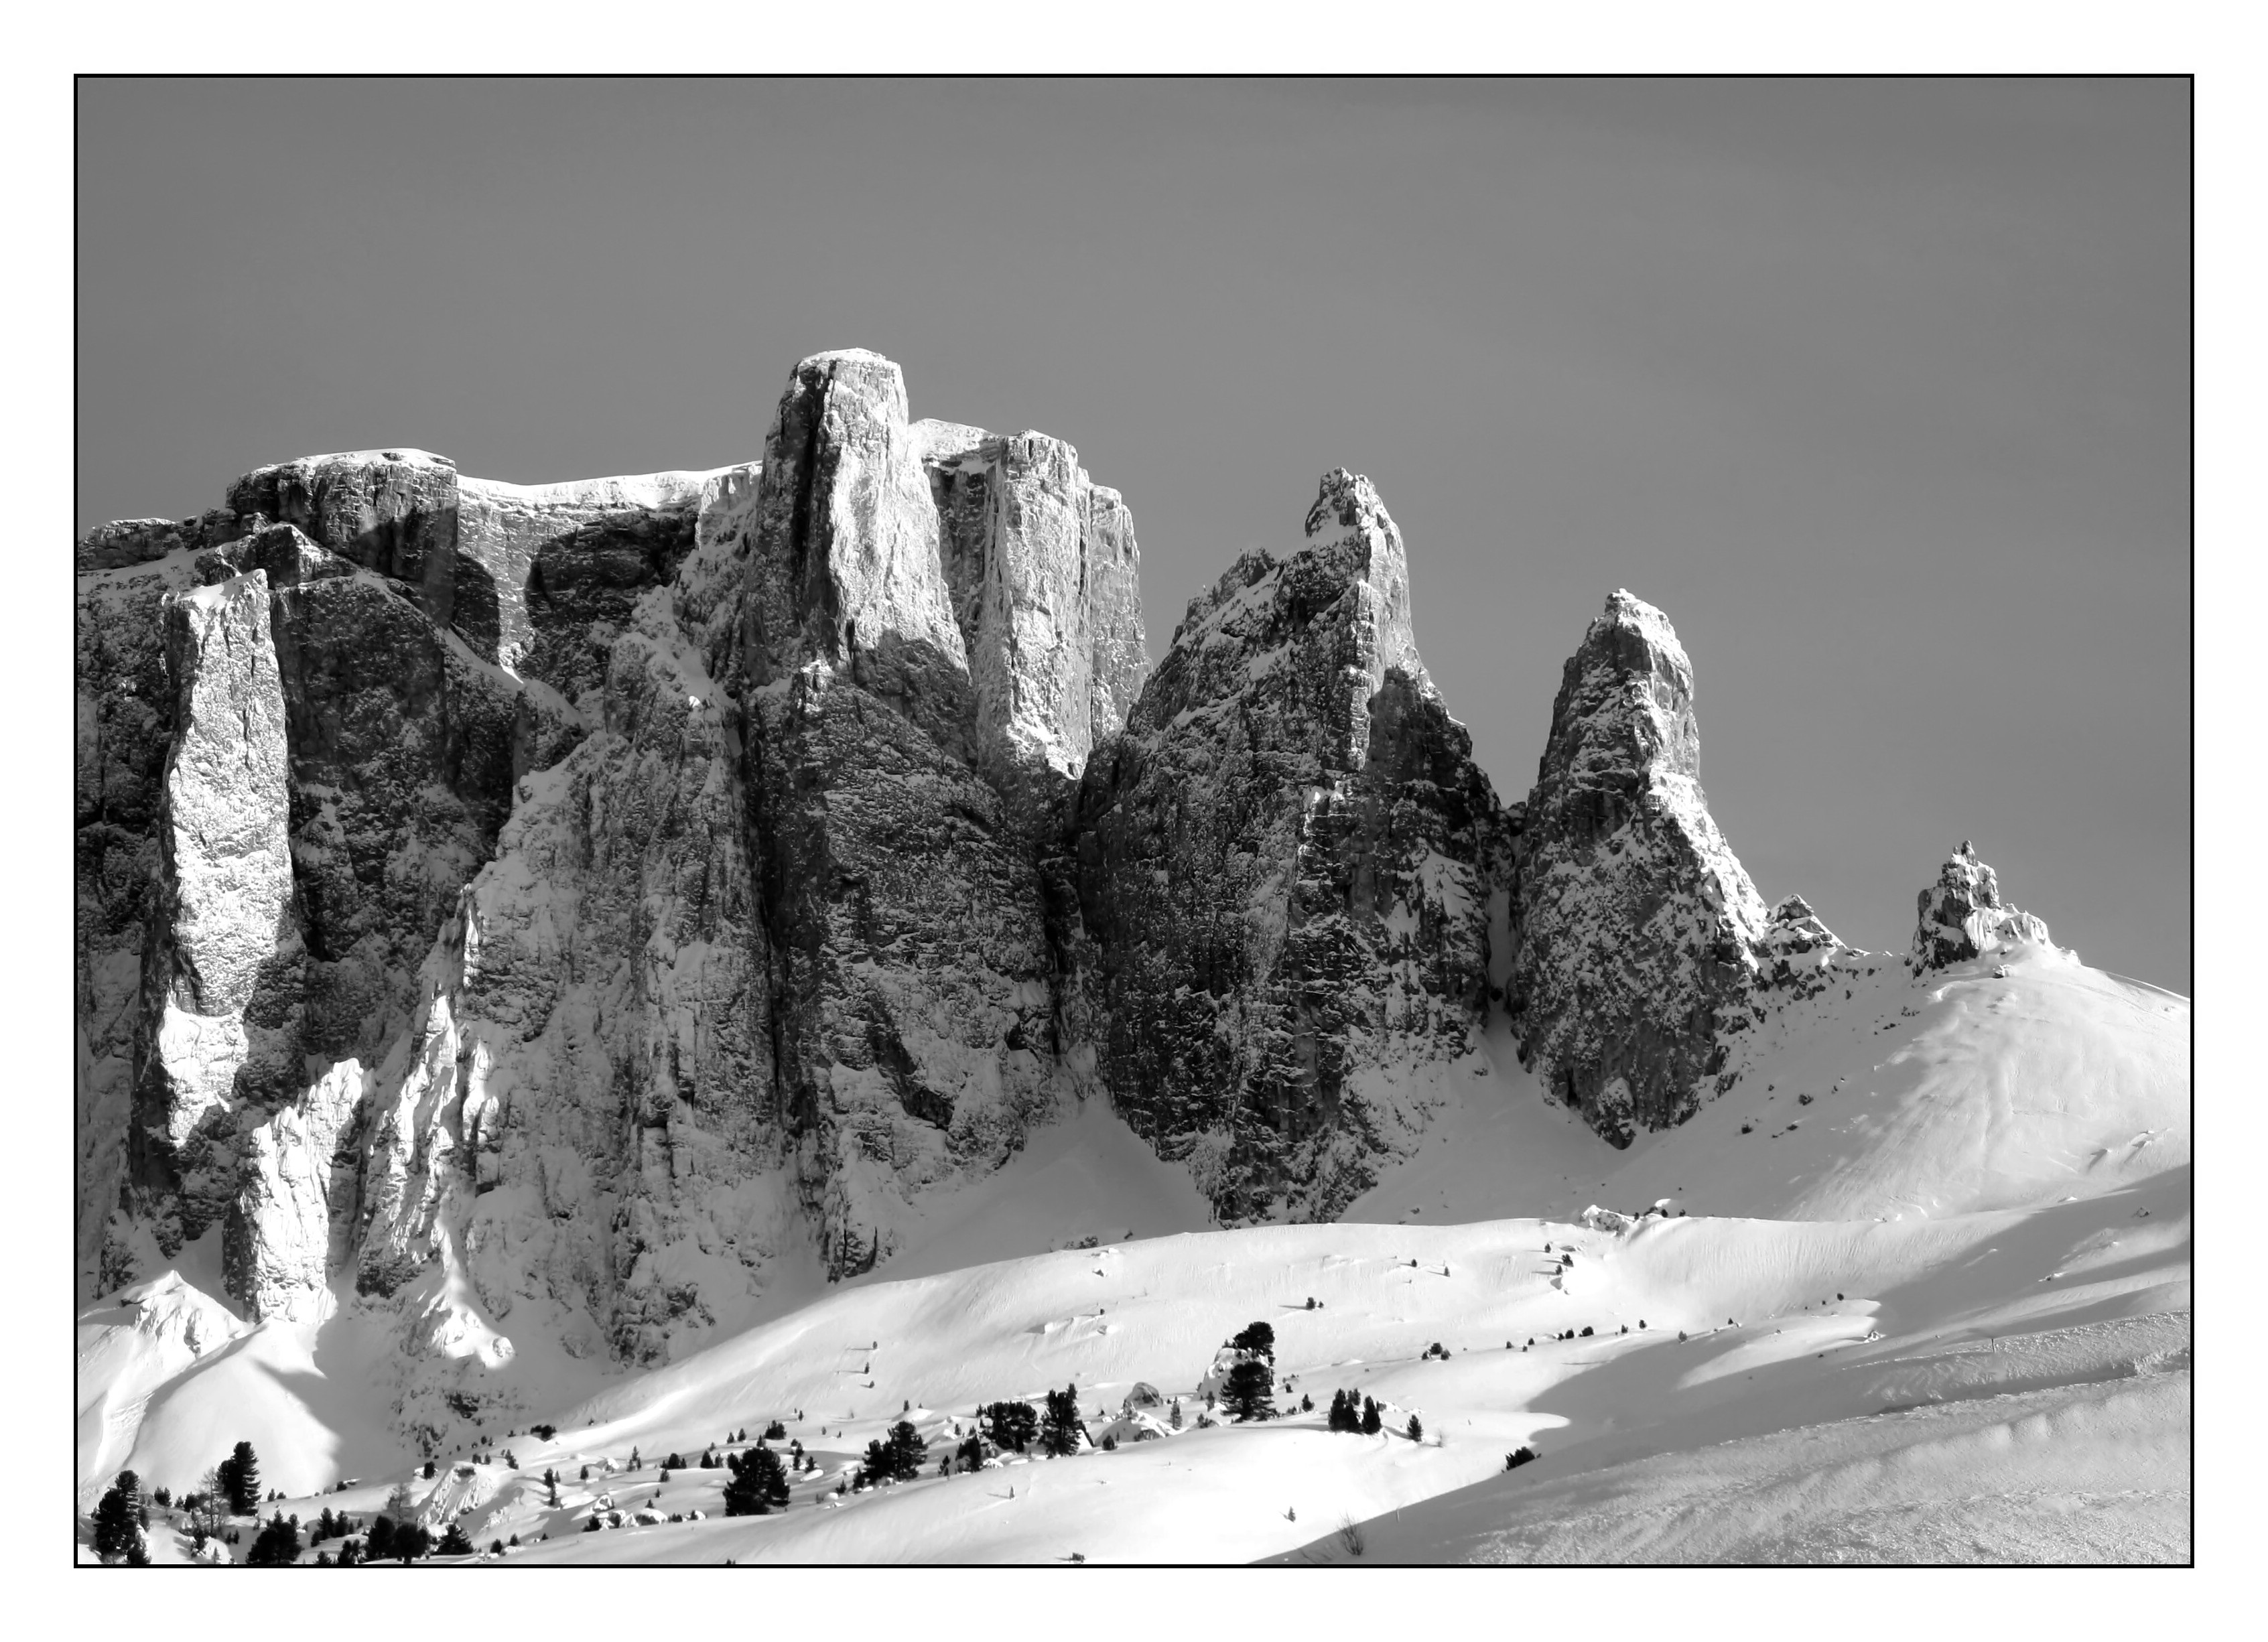
landscape, nature, rock, mountain, snow, winter, black and white, photography, view, panorama, alpine, monochrome, sketch, drawing, mountains, wintry, sella, dolomites, south tyrol, alpine panorama, selva gardena, sella group, sellaronda, monochrome photography